Tarasp Castle

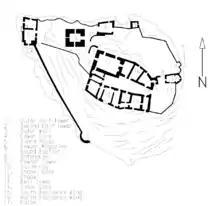
Plan of Tarasp Castle

The first fortifications on the site were a ring wall and part of the chapel and its bell tower. In the 13th century a large palas with thick walls was built west of the chapel, becoming the center of the castle. The residential wings probably were also built in the 13th century. In the 16th and 17th centuries the castle was attacked several times and burned twice. The residence wings in particular were rebuilt and renovated several times during those centuries. The lower floors were given vaulted ceilings, new windows were cut through the rock walls and they were decorated in wood.